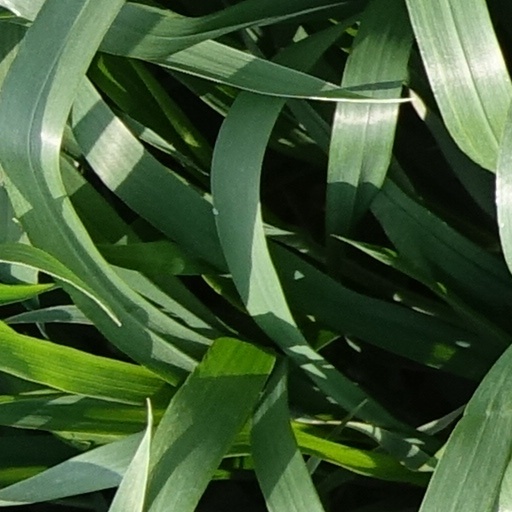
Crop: wheat